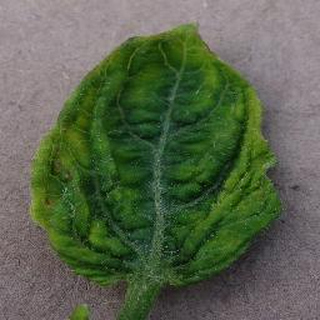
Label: tomato_yellow_leaf_curl_virus